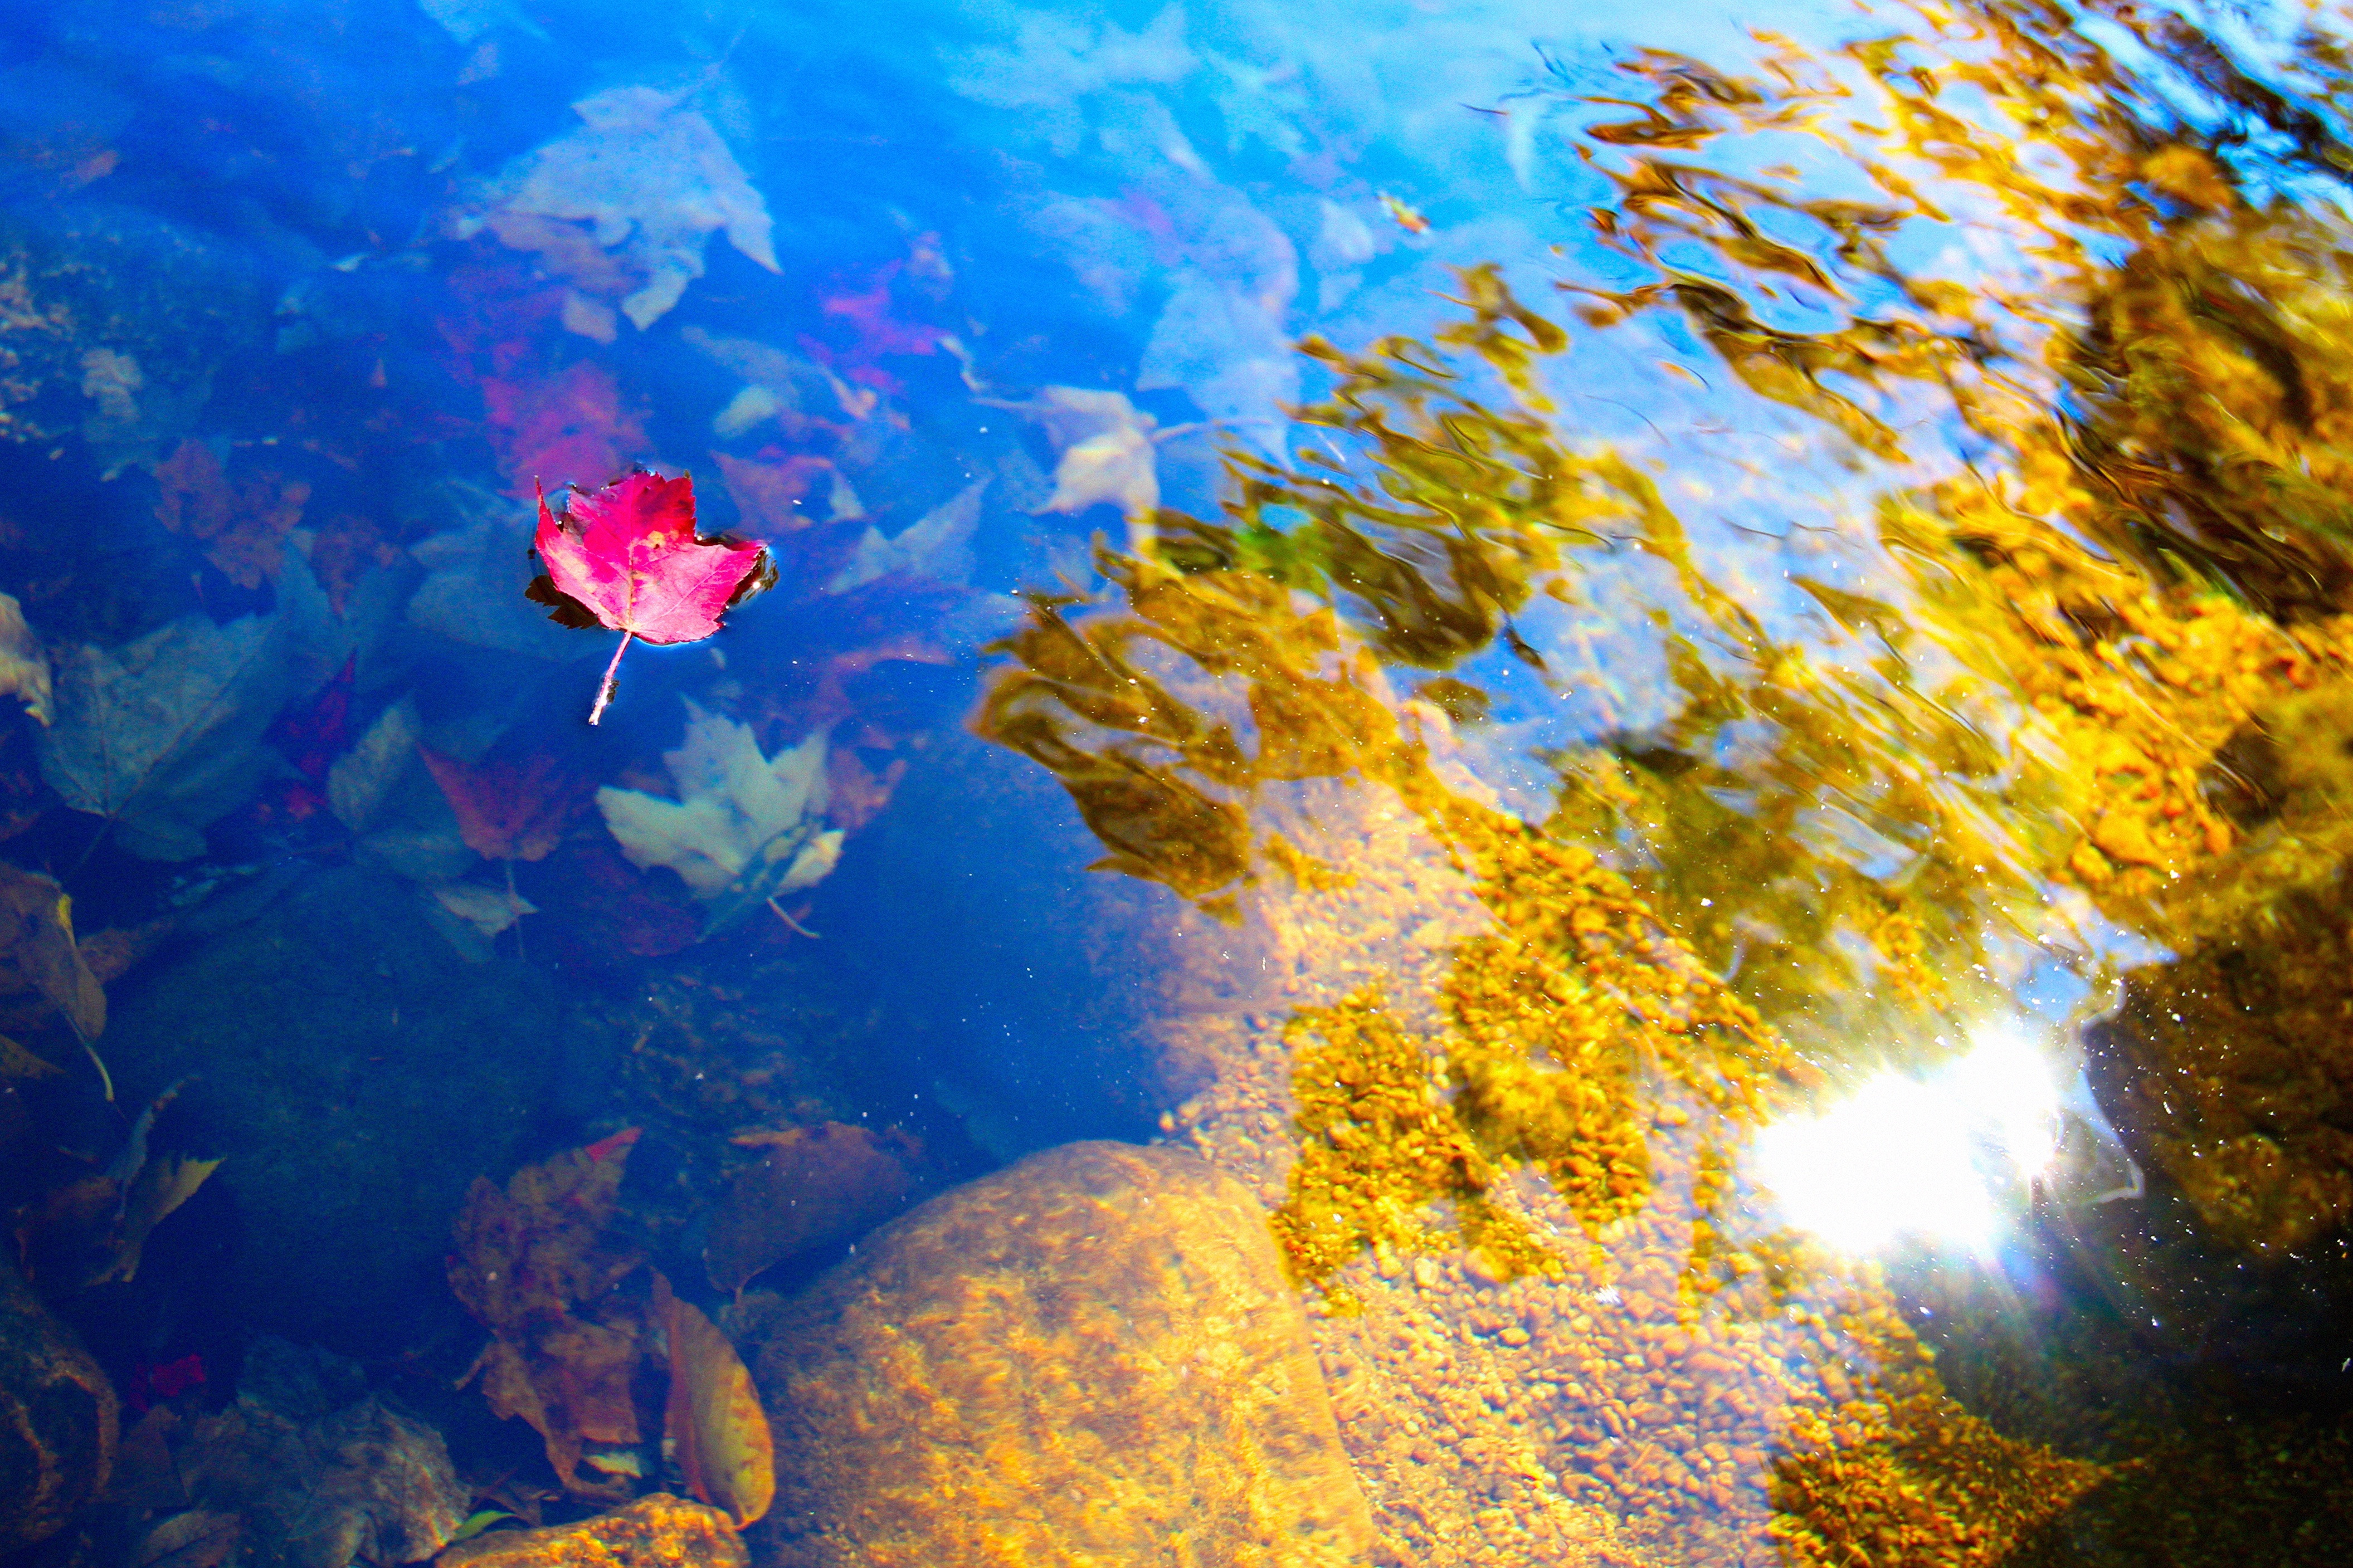
sunlight, flower, underwater, reflection, coral, coral reef, reef, marine biology